Haynes King (painter)

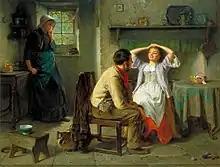
"Jealousy and Flirtation", 1874, oil on canvas

Haynes King (December 1831 – 17 May 1904) was an English genre painter. Apart from genre subjects, he painted interiors, landscapes, and coast scenes with figures.